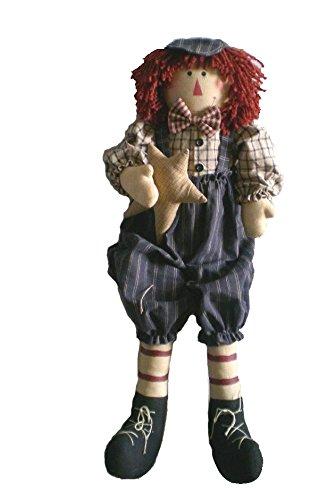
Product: Craft Outlet Ragged Andy Doll, 24-Inch
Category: Toys & Games | Dolls & Accessories | Dolls
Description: Beautiful everyday decor accent piece.
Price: $31.67
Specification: ProductDimensions:24x24x24inches|ItemWeight:1.15pounds|ShippingWeight:1.15pounds(Viewshippingratesandpolicies)|Manufacturer:COIIN|ASIN:B00IFEYM5M|DomesticShipping:ItemcanbeshippedwithinU.S.|InternationalShipping:ThisitemcanbeshippedtoselectcountriesoutsideoftheU.S.LearnMore|Itemmodelnumber:40122